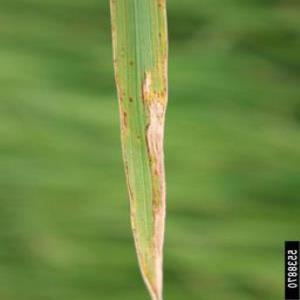
Disease: Bacterialblight